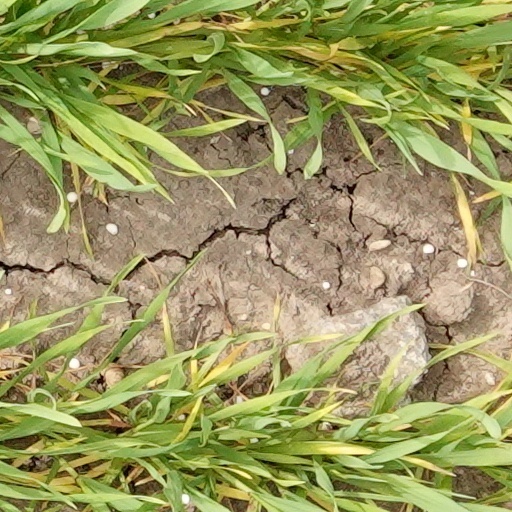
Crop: wheat